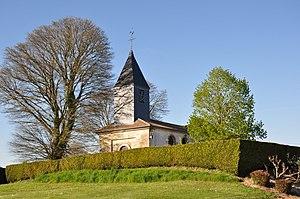
l'Église Saint Sylvin á La Croix-en-Champagne (Marne, France). L'église n'est pas un monument historique.
La Croix-en-Champagne est une commune française, située dans le département de la Marne en région Grand Est.